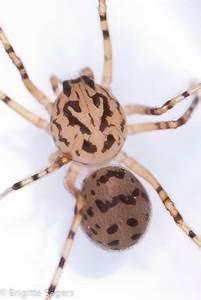
spider